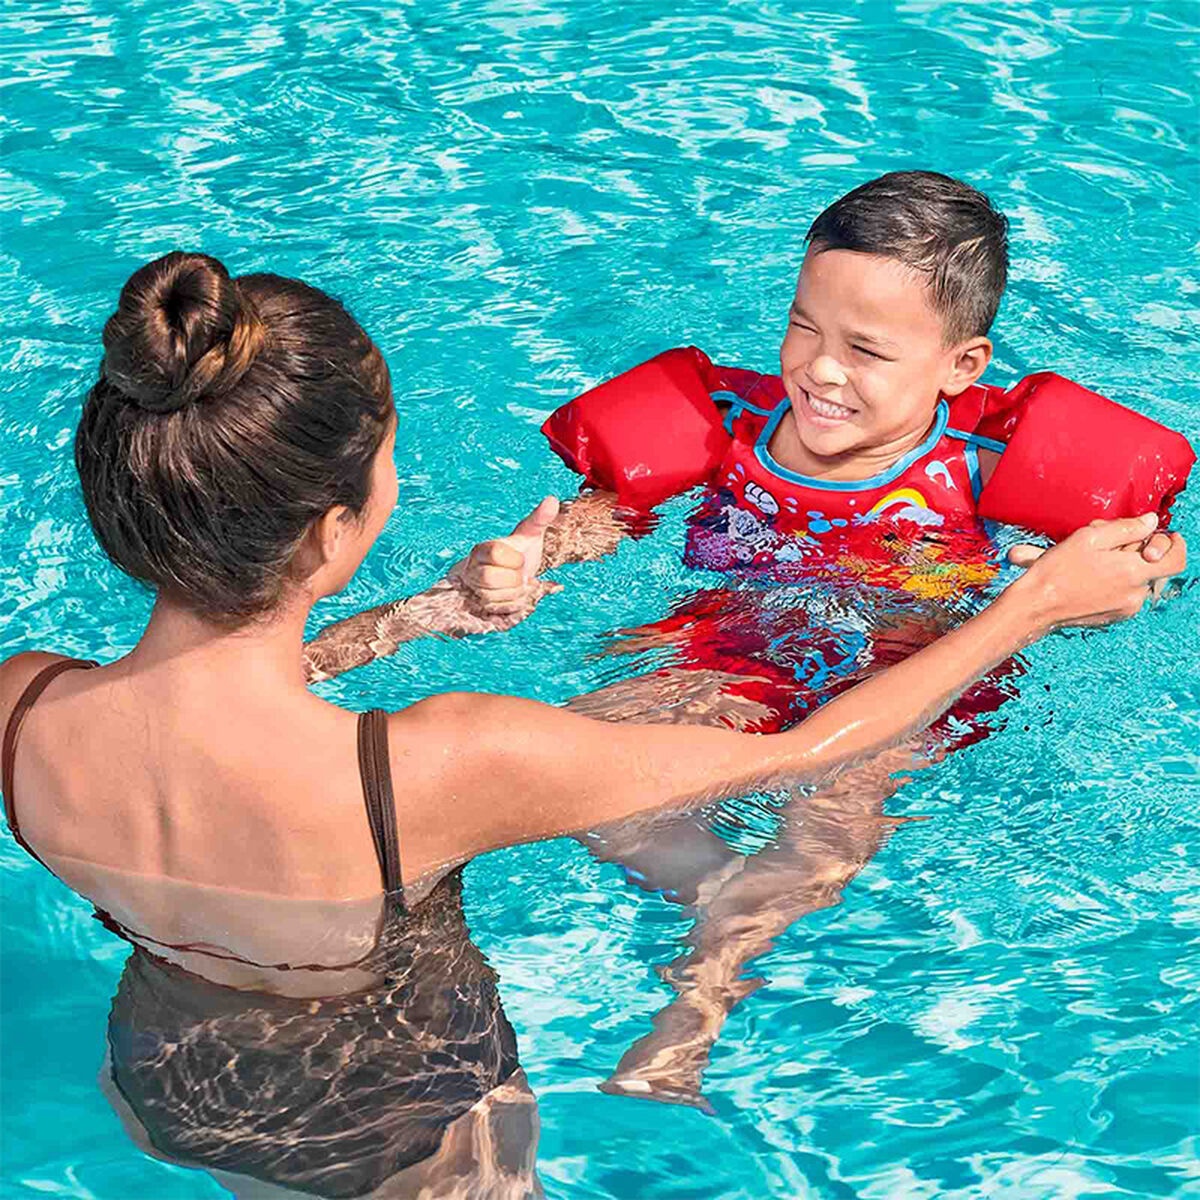
Sleeves Bestway 9101C / 23 Red M/L 19-30 kg
Summer fun is assured with these offers. Little ones and grown ups will love them! Buy Sleeves Bestway 9101C / 23 Red M/L 19-30 kg and enjoy your free time! Colour: Red Width: 56 cm Characteristics: Clean with a wet cloth Size: M/L 19-30 kg Recommended use: Beach Exterior Garden Camping Material: Foam Recommended age: + 3 years + 6 Years Batteries included: No Gender: Adults unisex cualquier género General Product Safety Regulations information: Bestway Via Resistenza, 5, 20098 San Giuliano M.se (Mi), Italy 06700 - Saint Laurent du Var +31648261954 contact@enexo.com https://www.enexo.com
Brand: Bestway
Category: Sporting Goods > Outdoor Recreation > Boating & Water Sports > Swimming > Child Swimming Aids > Swim Armbands